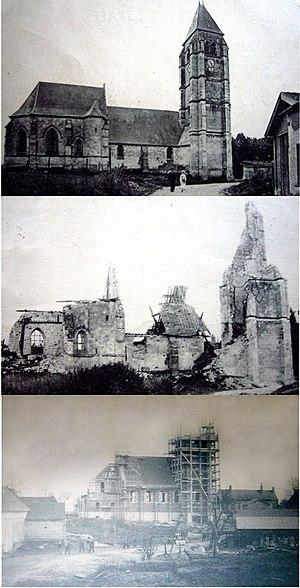
L'église de Coullemelle avant la première guerre mondiale (haut), en ruine à la suite de la guerre (milieu), en reconstruction (bas).
Coullemelle est une commune française située dans le département de la Somme, en région Hauts-de-France.